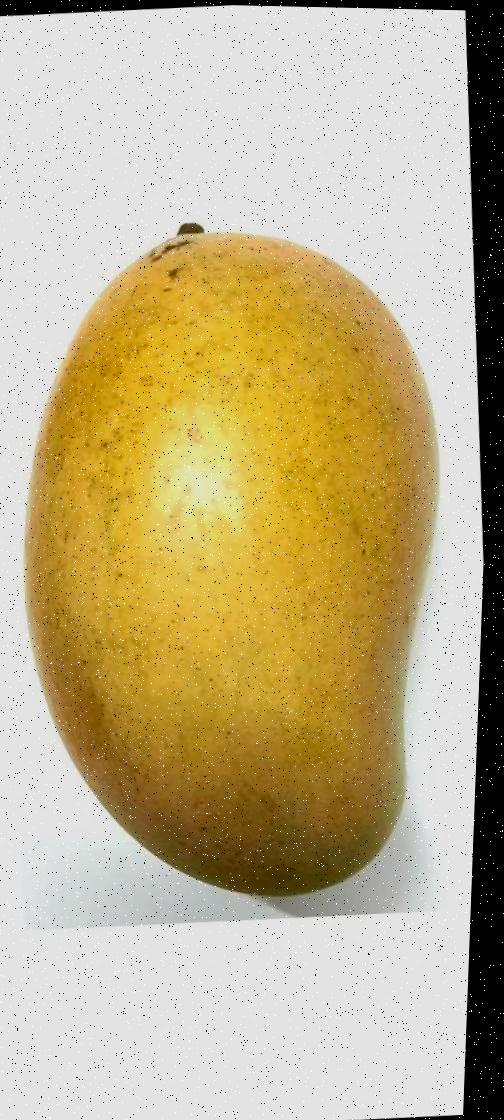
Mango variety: Shada